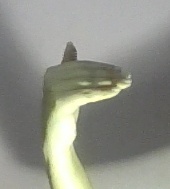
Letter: khaa